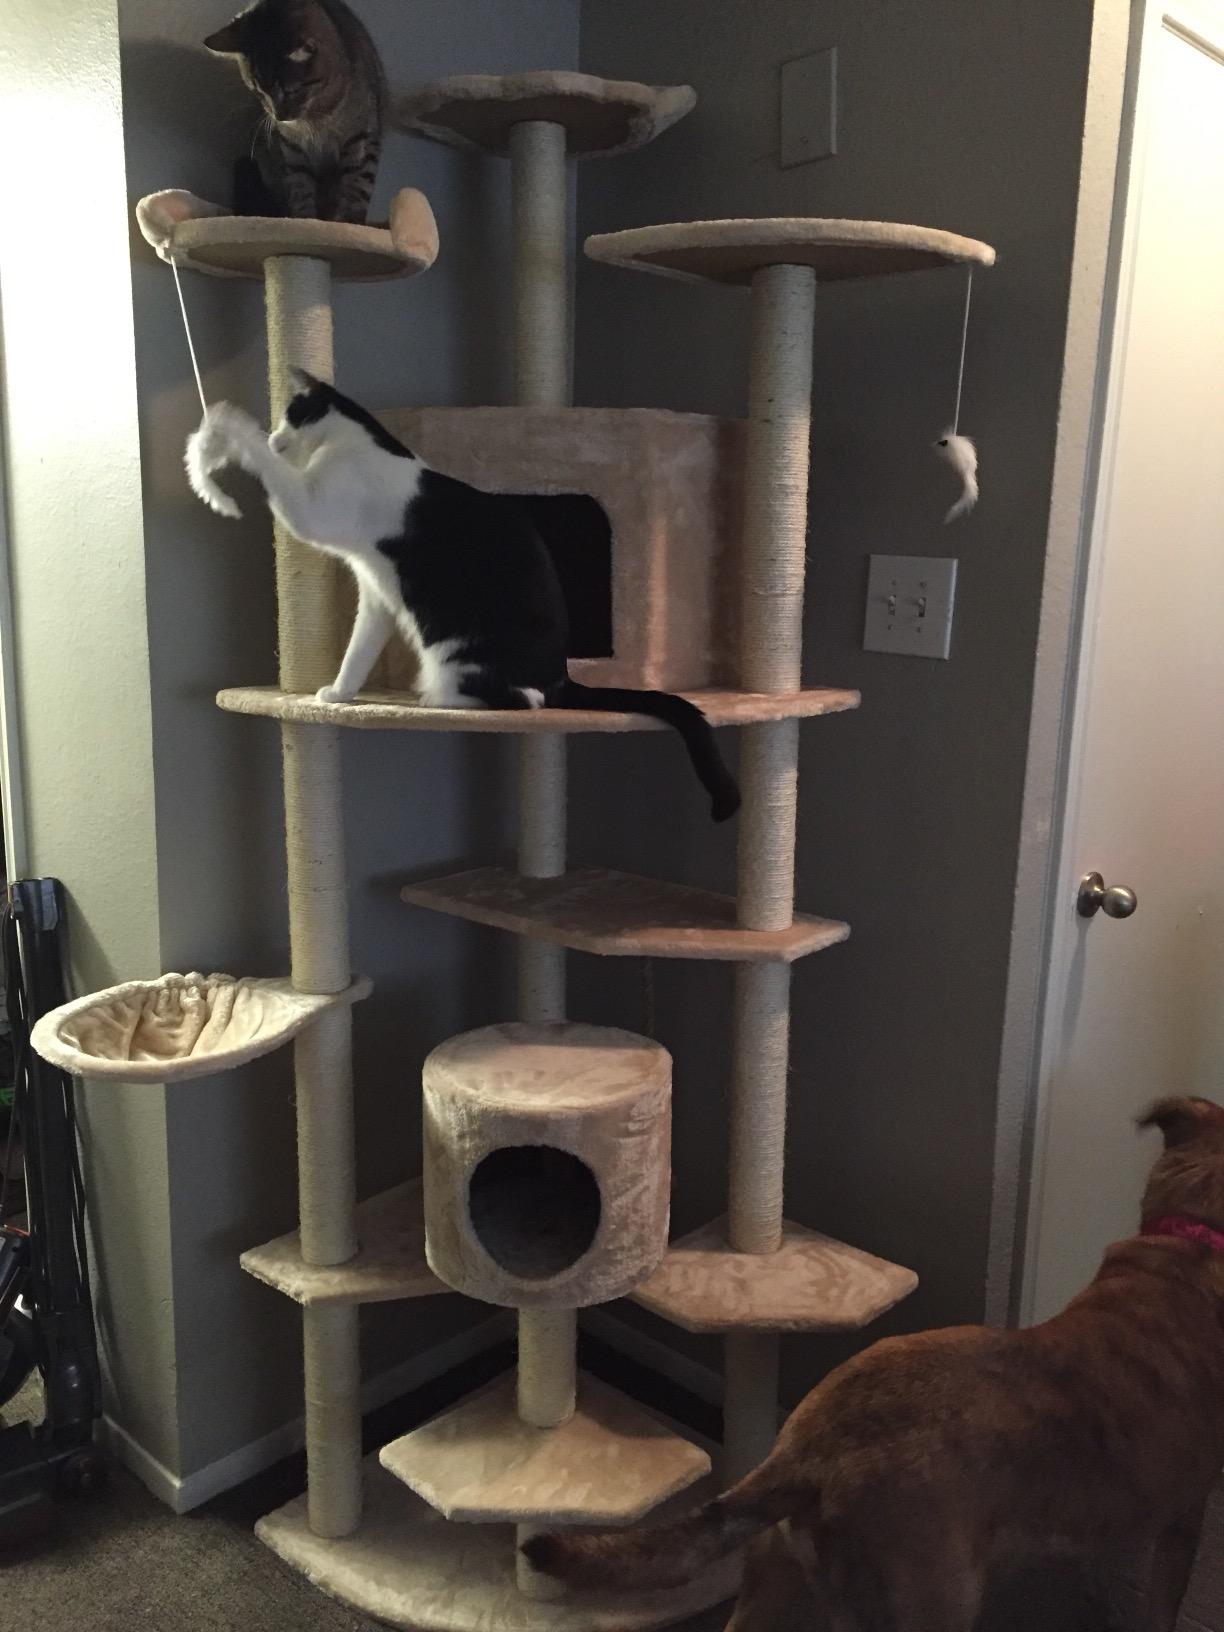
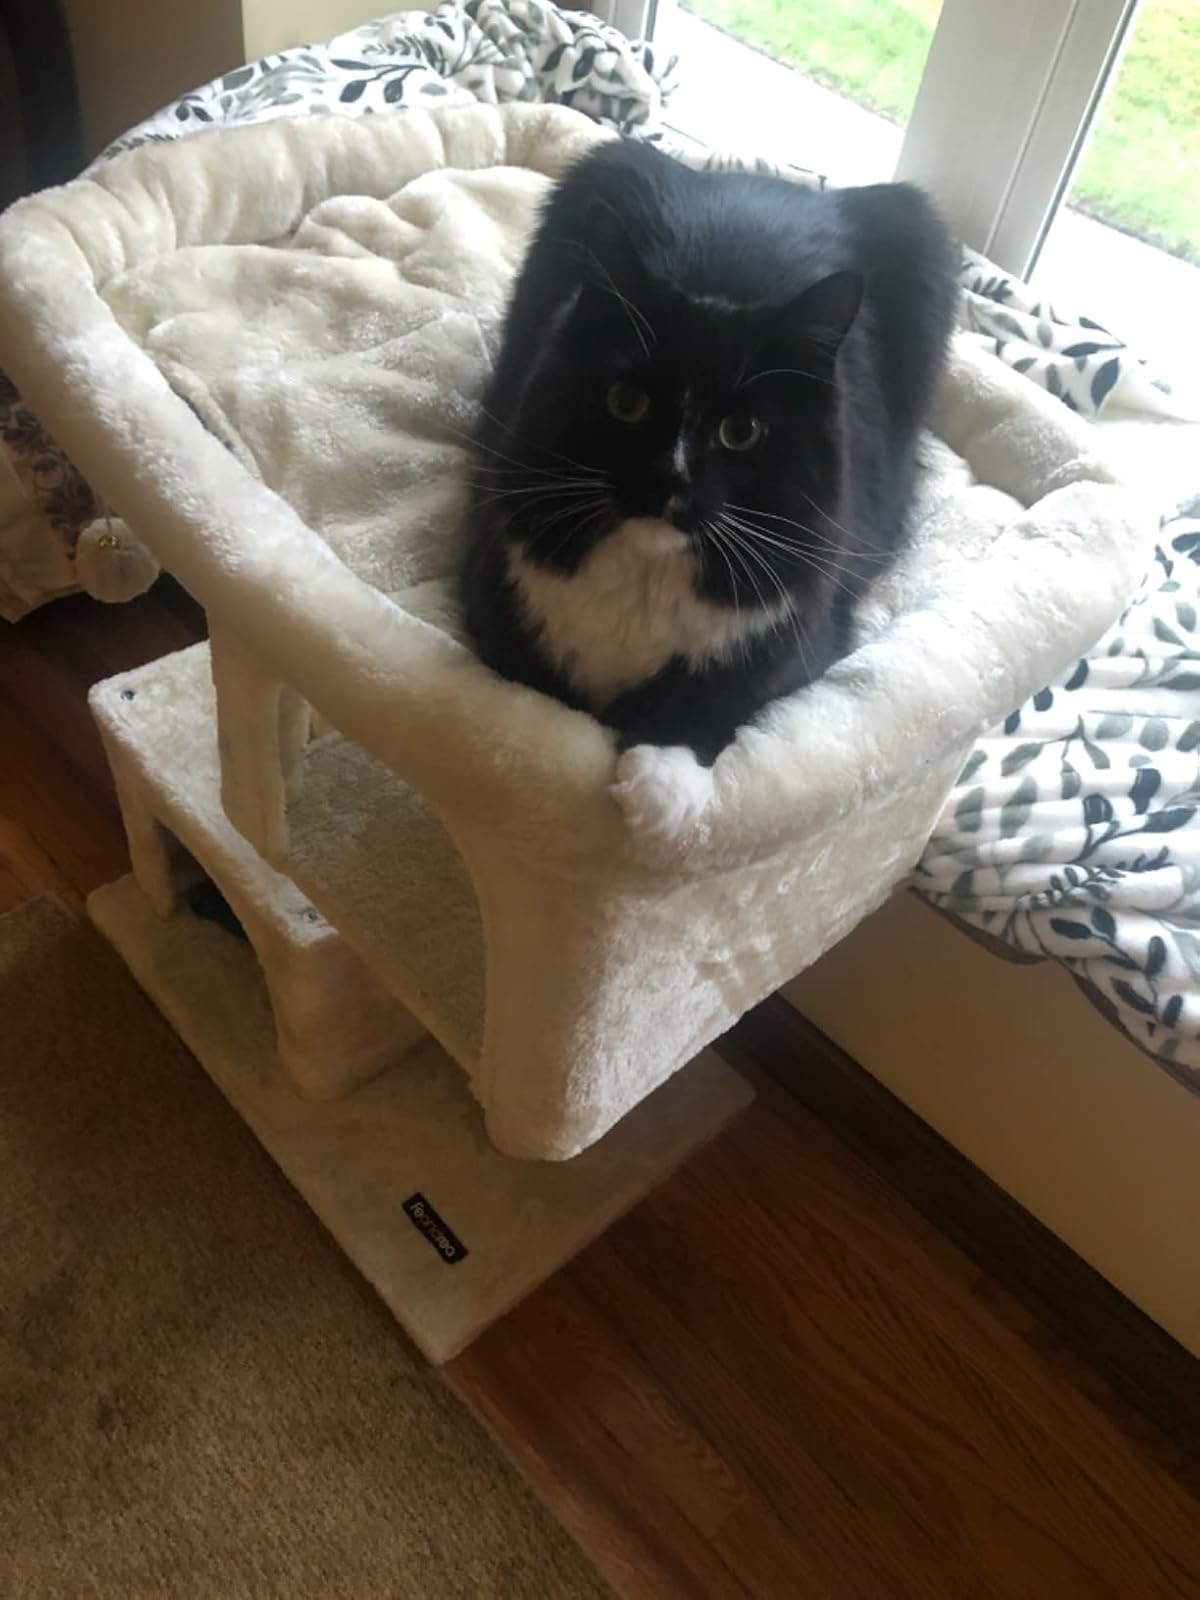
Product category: items_cat tree
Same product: no